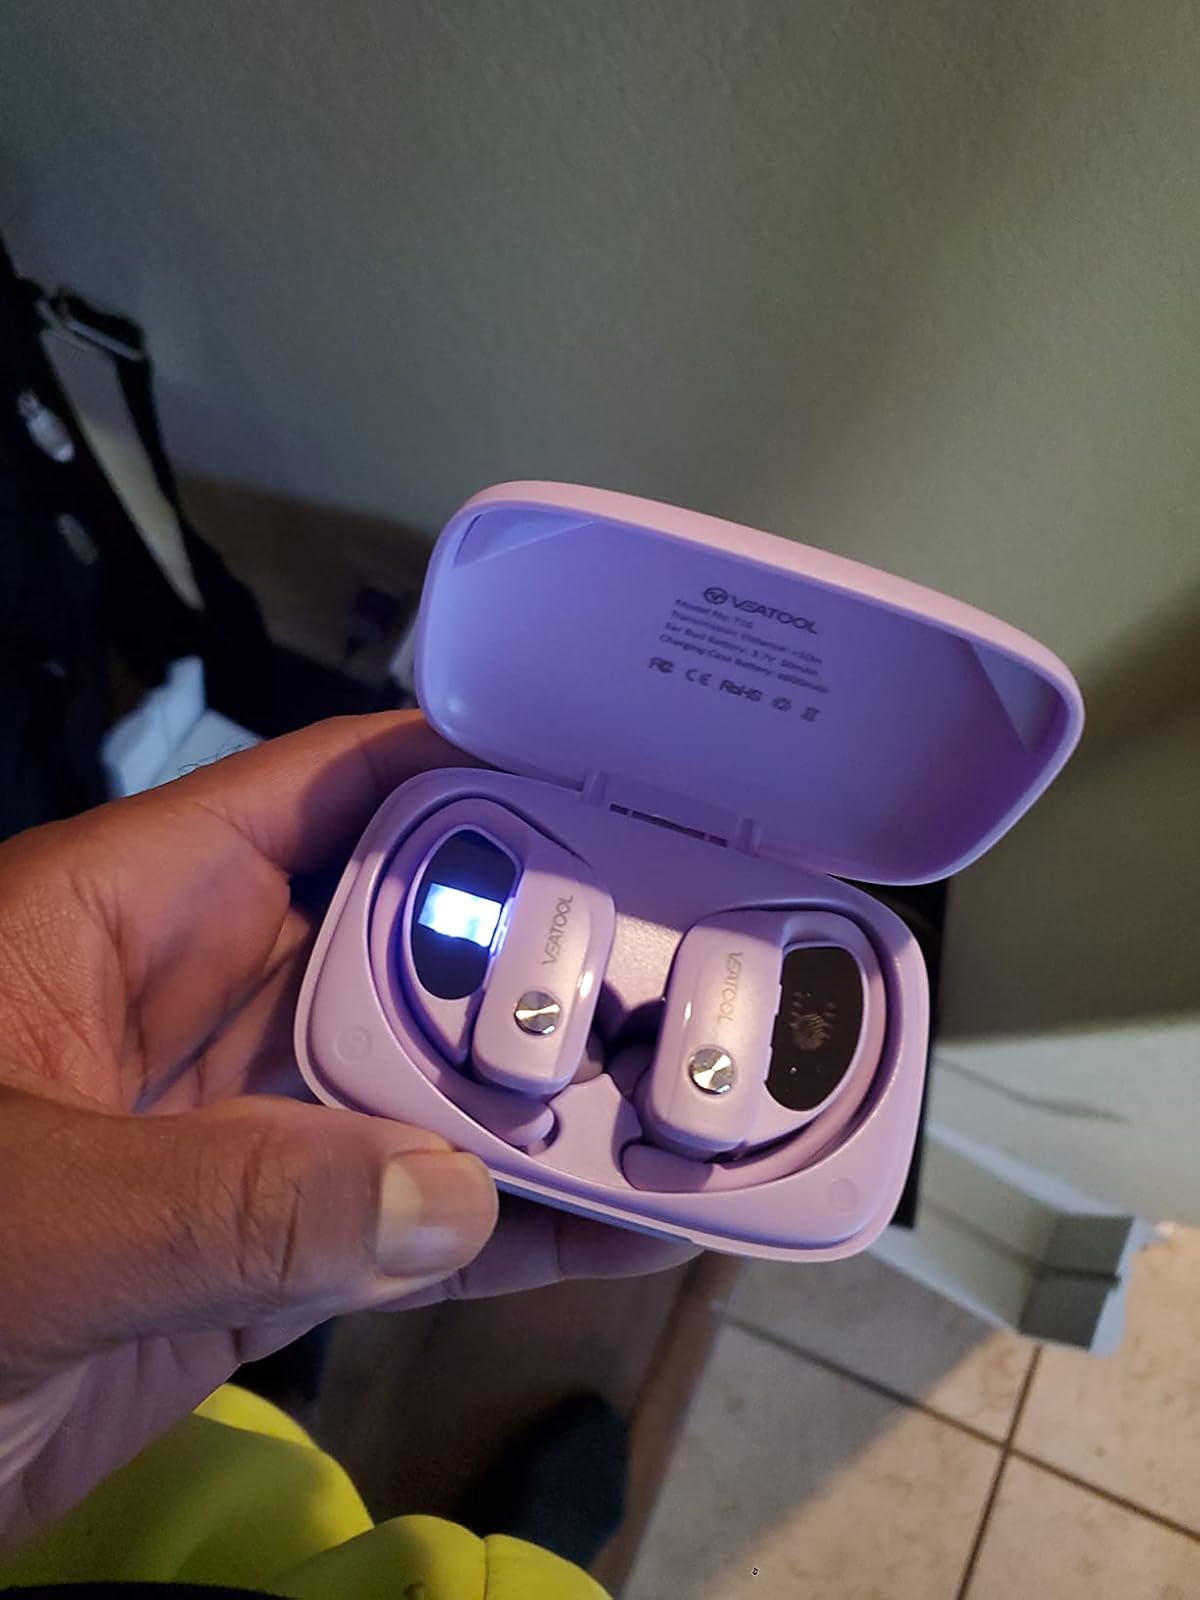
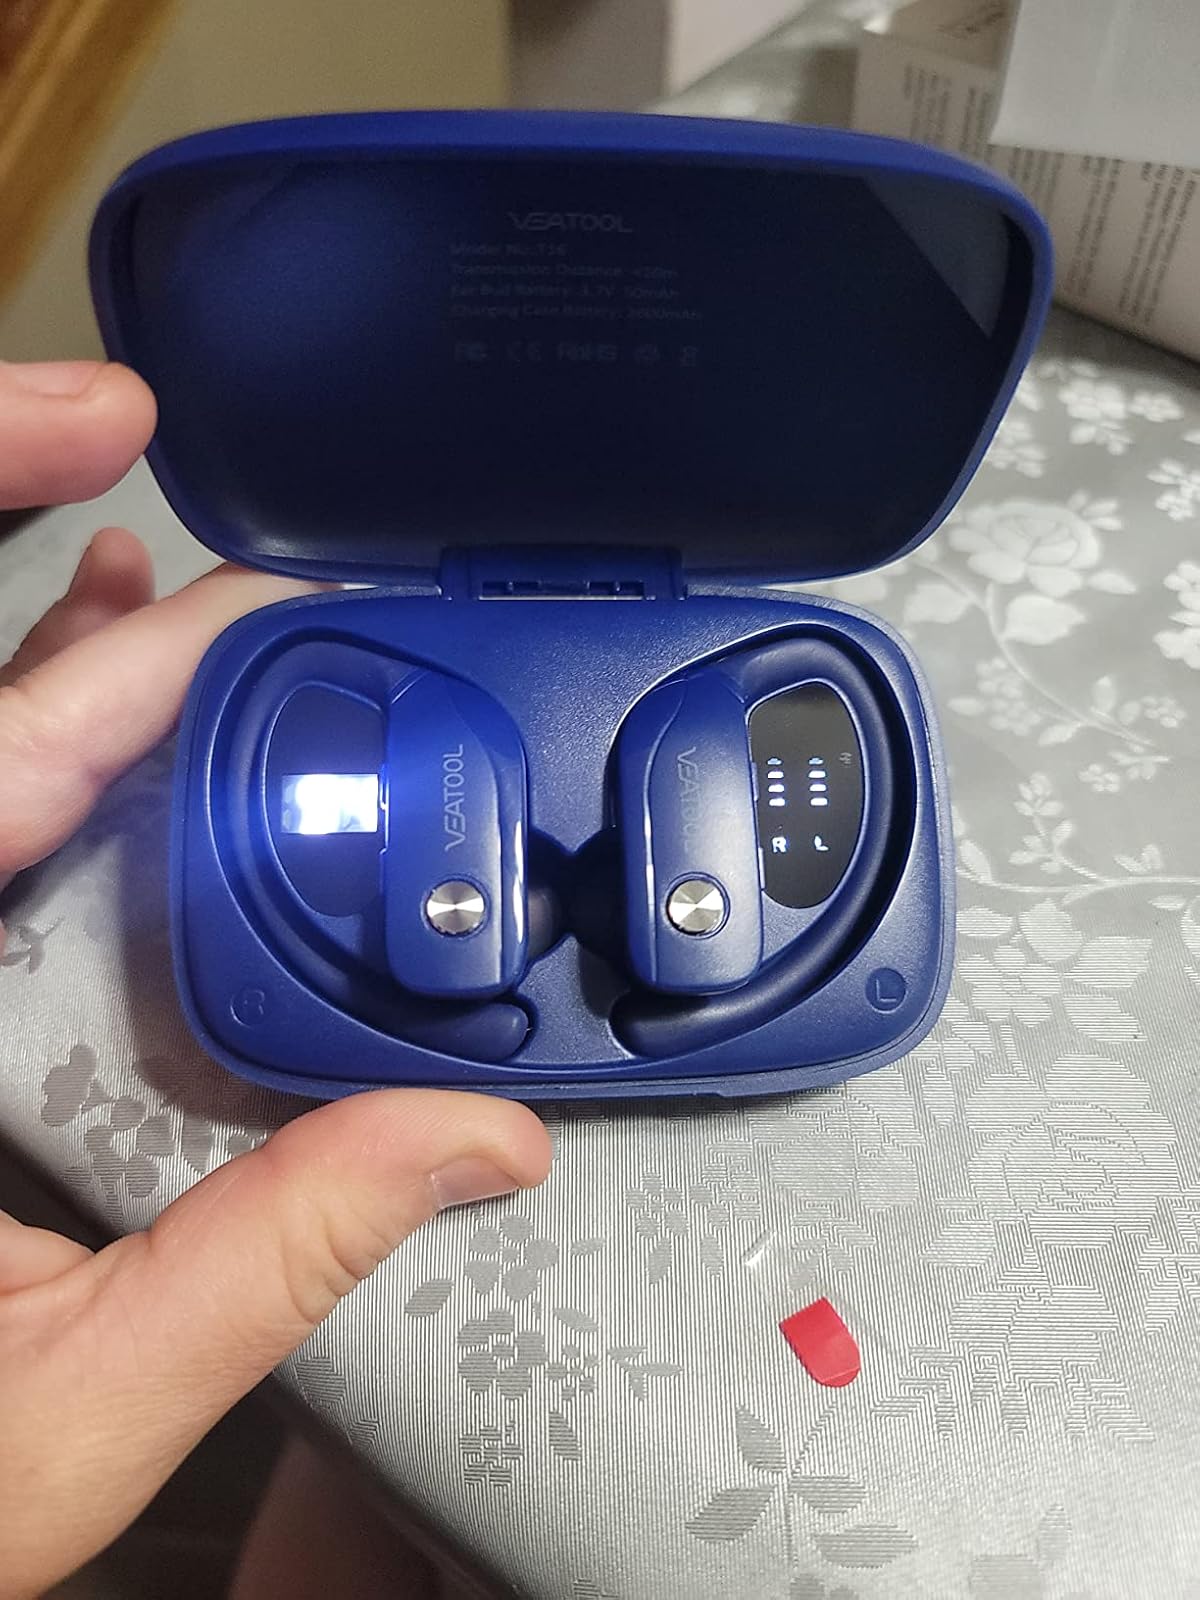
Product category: earbuds
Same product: no